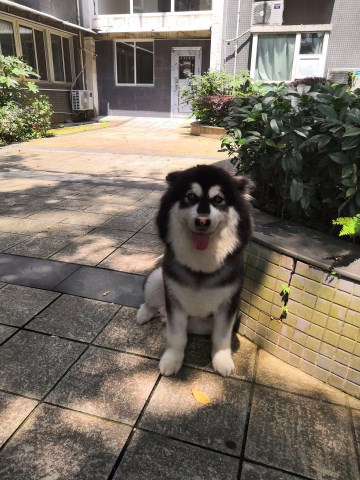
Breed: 1324-n000004-malamute